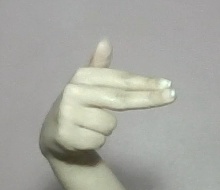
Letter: ghain